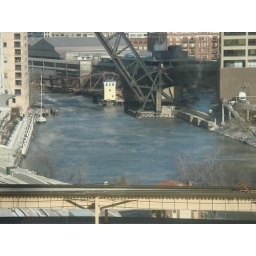
notice the vapours on the river bed, due to the diff in the water and the surface temp.